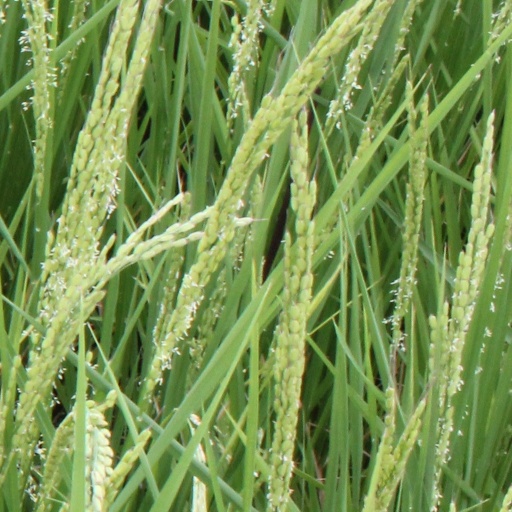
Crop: rice